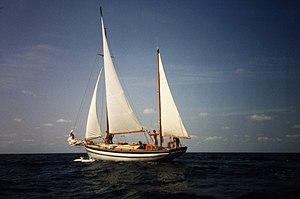
Dundee ou dundée est le nom d'un bateau de travail à voile, utilisé à la fin du XIXᵉ siècle et au début du XXᵉ siècle en Manche pour la pêche au hareng au filet dérivant, de Groix à Camaret pour la pêche au thon à la traîne, et pour la pêche à la langouste en Mauritanie et le chalutage d'hiver.